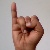
The image shows a hand gesture representing the letter 'I' in Indian Sign Language.